Big Blue Meenie Recording Studio

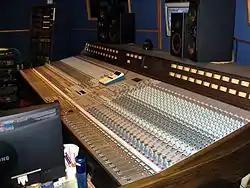
The Amek 9098i console in control room, Studio A.

The 2 floor building has a total area between and and has 3 main performing studios, named Studios A, B, C and a fourth room D, as well as "The Batcave", a mixing room solely for beat-making and editing. Overall, Big Blue Meenie contains 4 control rooms, 2 live performance spaces, and features 4 ISO rooms and 3 editing/support DAW suites. On the second floor, Big Blue Meenie had its own mastering outfit, named "Surgical Sound", but the second floor is now used by studio D. The studio has used analog and two-inch tapes to record the initial take, and then upload them into a digital environment for further editing. In an interview regarding the reasoning behind this approach, Gilles stated: